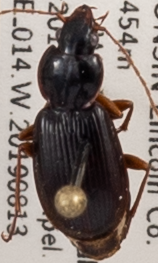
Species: Synuchus impunctatus
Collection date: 2019-08-13
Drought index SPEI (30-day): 0.71
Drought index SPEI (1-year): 2.09
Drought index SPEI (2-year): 1.28